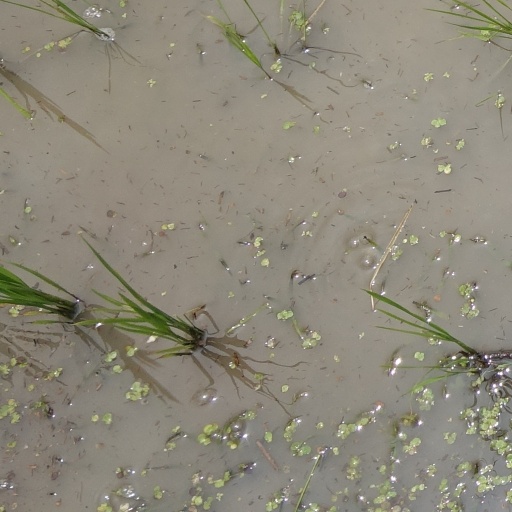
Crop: rice